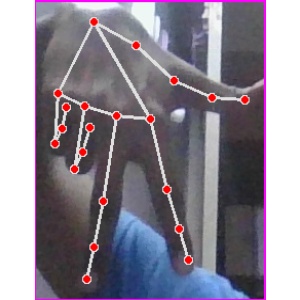
अक्षर: ग